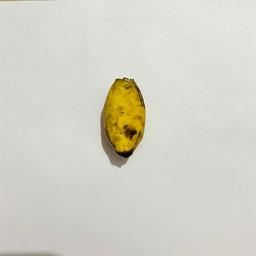
Ripeness: Ripe